David Sassoon (treasurer)

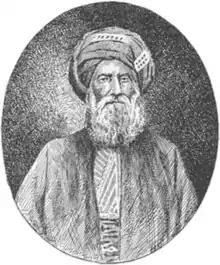
David Sassoon

David Sassoon (October 1792 – 7 November 1864) was a Baghdadi Jewish merchant and philanthropist. David Sassoon served as the treasurer of Baghdad between 1817 and 1829. Fleeing persecution, Sassoon and his family emigrated to Bombay, British India. He became the leader of the Jewish community in Mumbai after the Baghdadi Jews emigrated to the city. Sassoon was the founder of the Sassoon family and the founder of David Sassoon and Sons, which later became David Sassoon & Co., a trading company owned by his family. Sassoon's success as a merchant made him known as the "Merchant Prince of Bombay". Sassoon also used his wealth for various philanthropic and architectural projects.